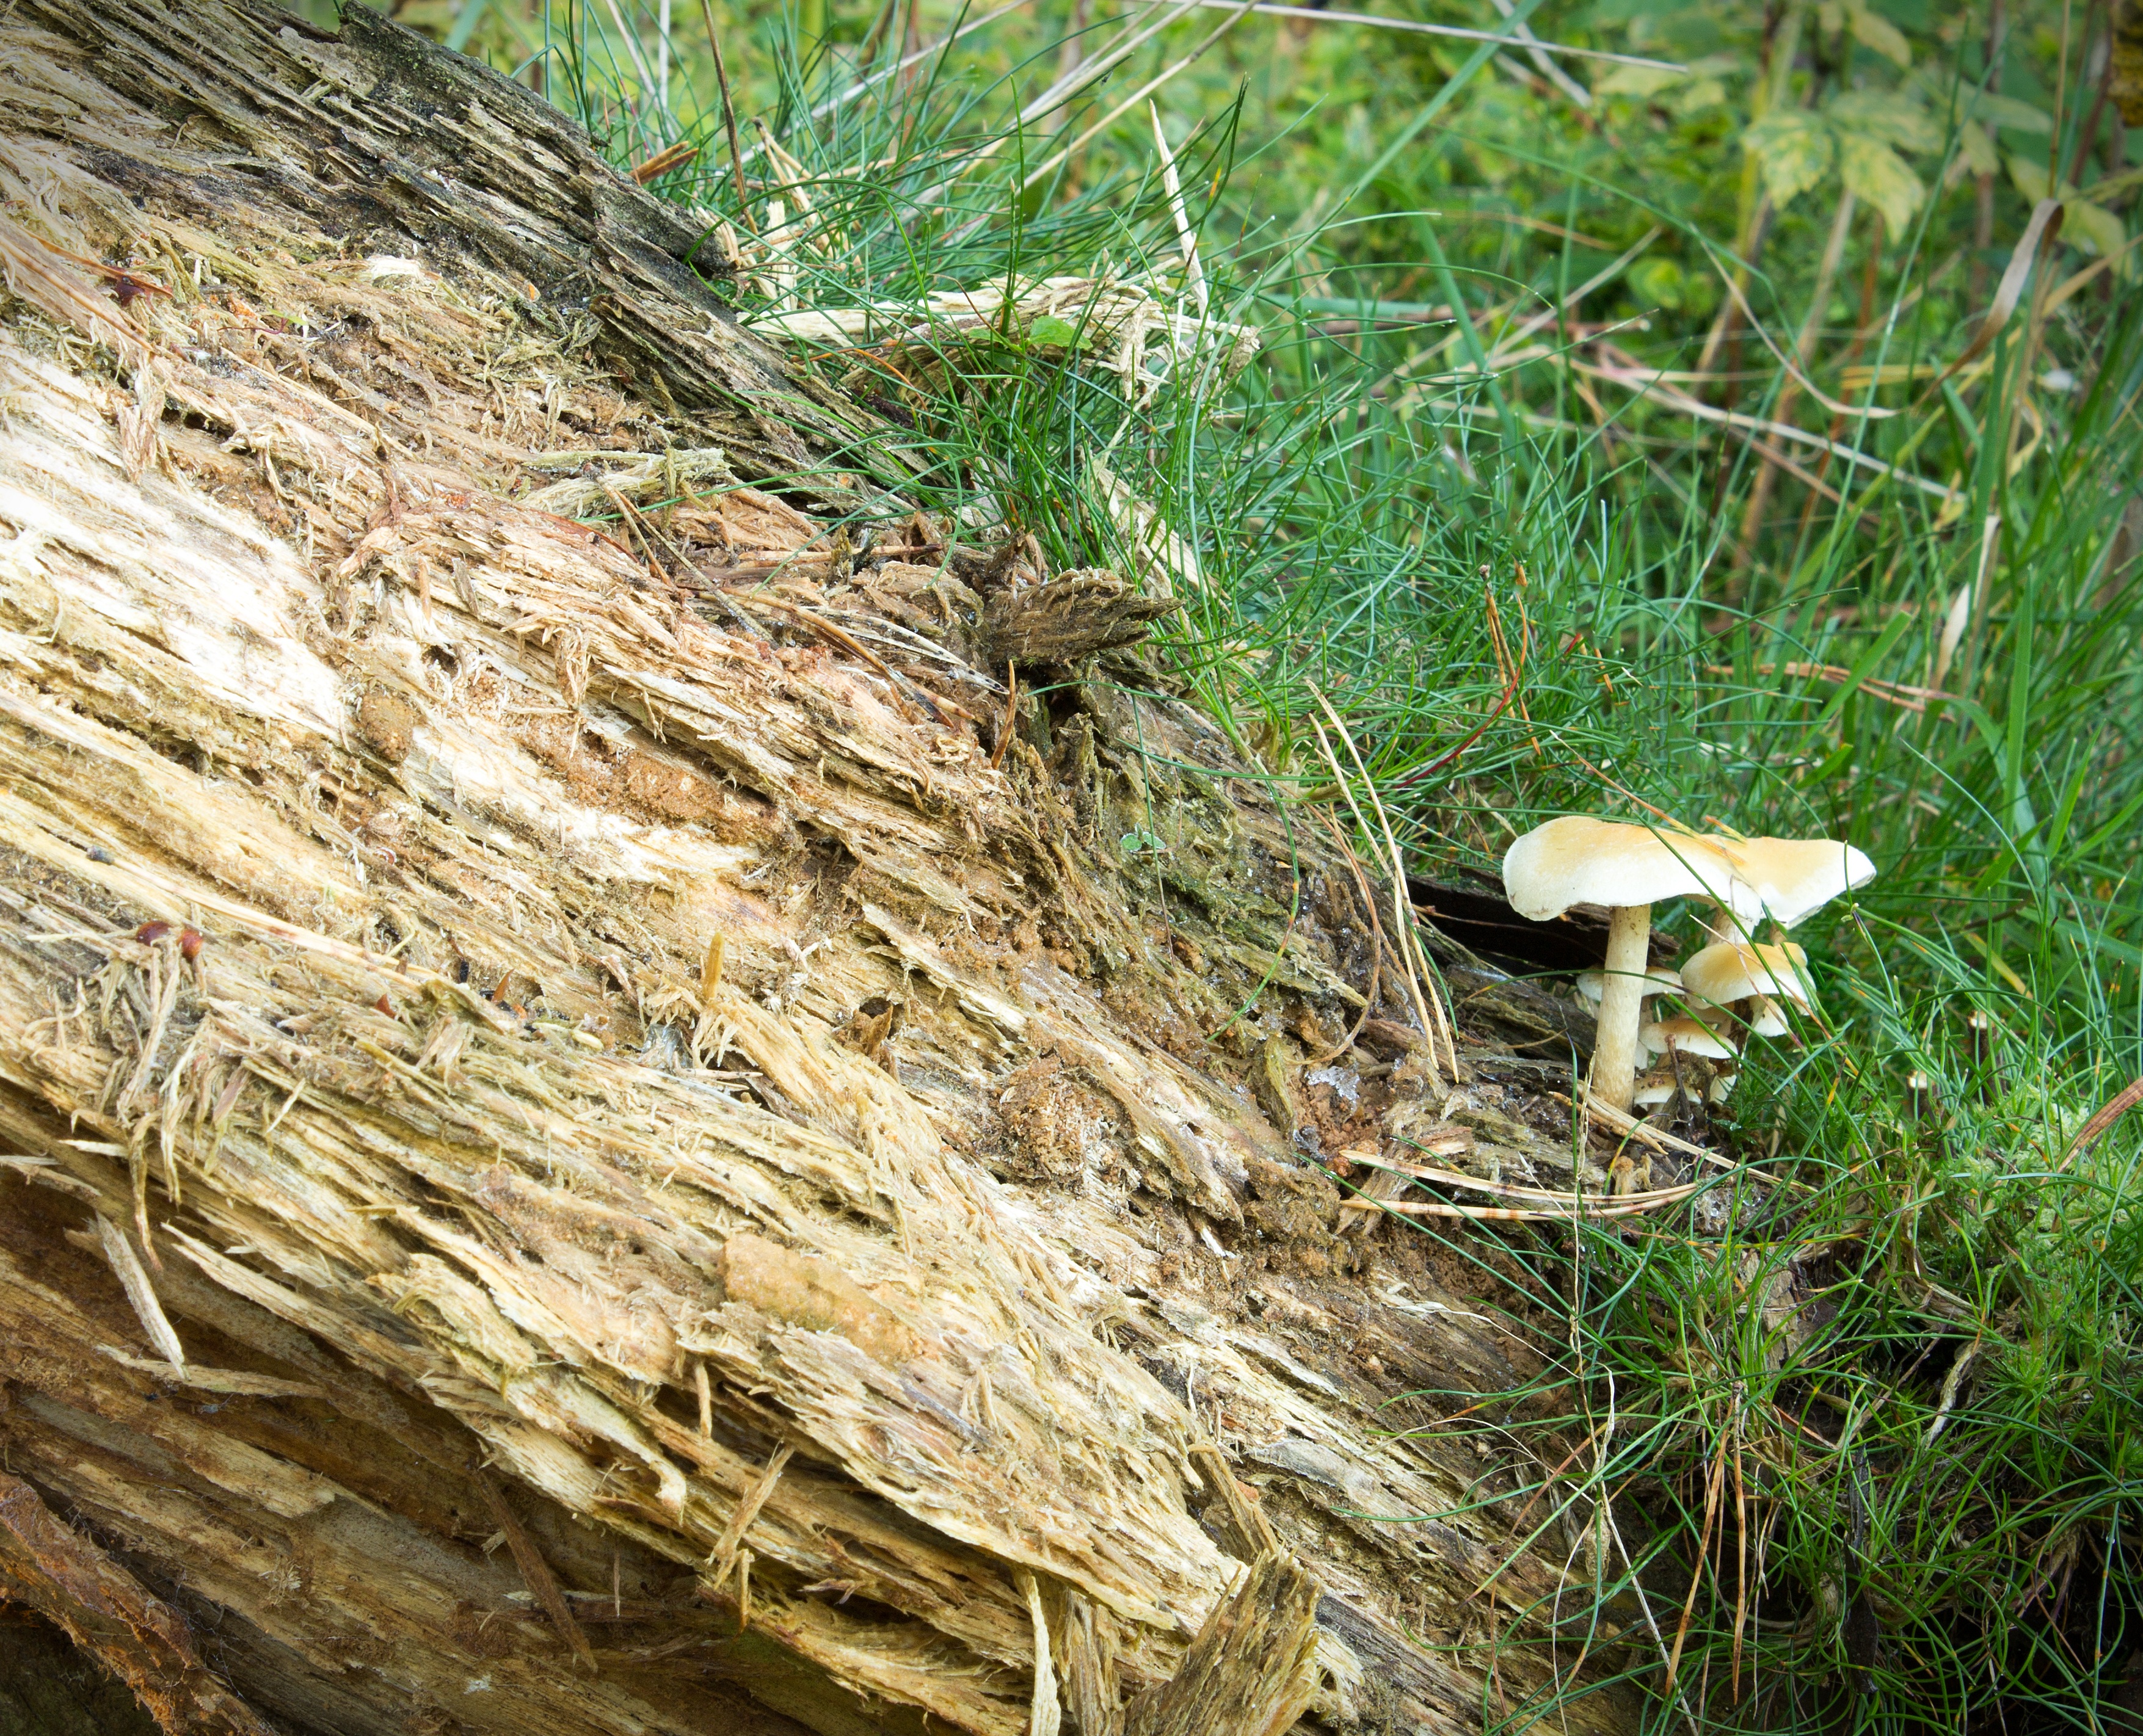
tree, nature, forest, grass, moss, wildlife, autumn, fauna, mushrooms, woodland, habitat, tree fungus, mushroom picking